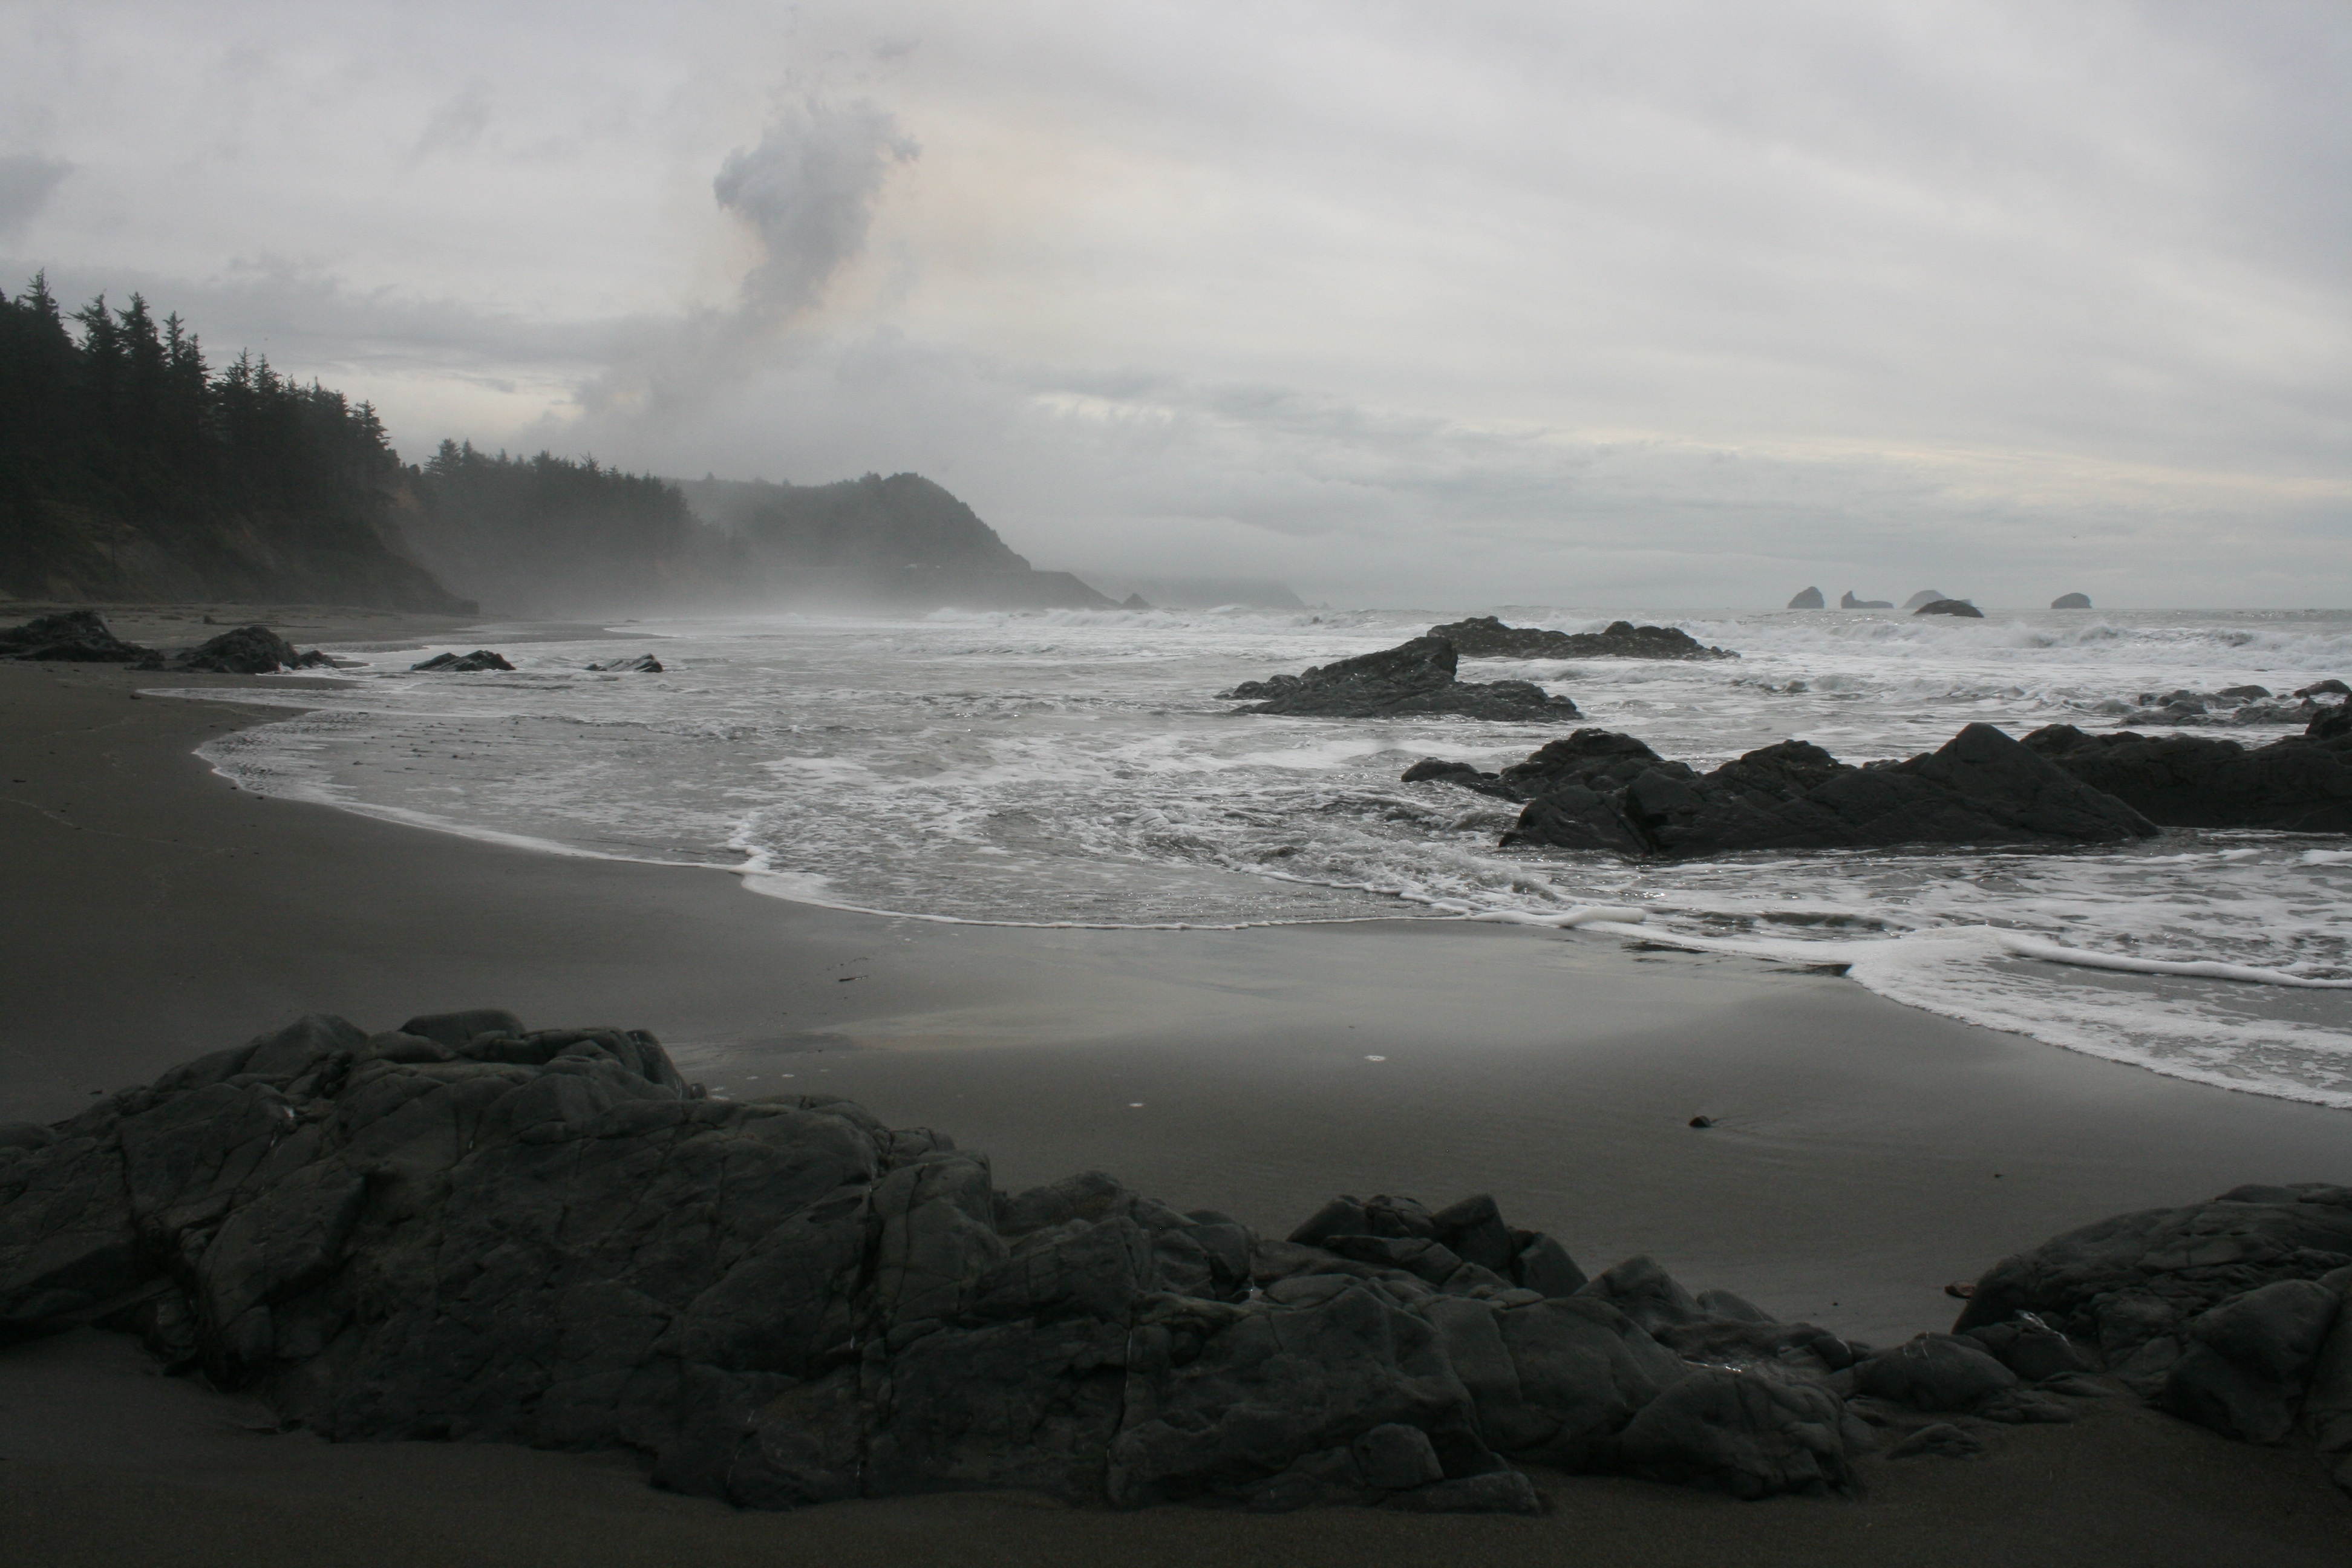
beach, sea, coast, sand, rock, ocean, horizon, cloud, sunrise, shore, wave, dawn, cliff, dusk, ice, cove, weather, bay, terrain, material, body of water, cape, atmospheric phenomenon, wind wave